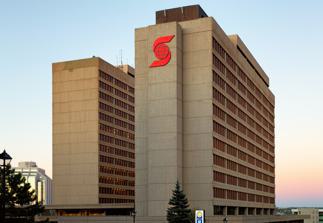
Building: Scotia Square
Country: Canada
Year built: 1969
Building complex in Halifax, Nova Scotia Scotia Square Barrington Tower (left) and Duke Tower (right), completed in 1971 and 1970 respectively General information Status Completed Type Mixed-use Architectural style Modern Address 5201 Duke Street Halifax , Nova Scotia B3J 1N9 Coordinates 44°39′0.00″N 63°34′38.13″W / 44.6500000°N 63.5772583°W / 44.6500000; -63.5772583 Groundbreaking 1967 Opened 1969 Owner Crombie REIT Landlord Crombie REIT Design and construction Architect(s) Allward and Gouinlock Developer Halifax Developments Limited Main contractor Robert McAlpine Ltd. Website scotiasquare .com Scotia Square is a commercial development in downtown Halifax , Nova Scotia , Canada. It was built from the late 1960s to late 1970s and is managed by Crombie REIT . The complex comprises several office buildings, a shopping centre, two hotels, a parking garage, and three apartment buildings. A fourth apartment building is under construction. Scotia Square is connected to the Downtown Halifax Link , a network of enclosed walkways, and hosts a major Halifax Transit bus terminal. History Development context Scotia Square (right) was developed at the same time as the adjacent Cogswell Interchange (foreground) Scotia Square was developed in an era when urban renewal was in vogue. Many cities were demolishing neighbourhoods considered blighted and obsolete. In 1956, the National Housing Act was amended, offering federal government assistance to redevelopment projects that put land to its "highest and best use". Halifax city council commissioned town planner Gordon Stephenson to draw up a redevelopment proposal for the city, which was published in 1957. Stephenson called the area now home to Scotia Square the "worst part" of the city centre, writing: "With the exception of the blocks between Barrington and Argyle Streets, it is in a generally deplorable condition. Here are some of the worst tenements, and dirty cinder sidewalks merge with patches of cleared land littered with rubbish. It is suggested that the clearing of this area should have high priority." Stephenson proposed a suite of recommendations across Halifax including the clearance of what was termed the "Central Redevelopment Area". The City of Halifax applied for (and won) funds under section 23 of the National Housing Act to aid in land acquisition and clearance. The 12.81 acres of cleared land was held jointly by all three levels of government. In 1962, the city put out a request for proposals that attracted only one response, from the Woking Group. The city considered the proposal too ambitious and rejected it. In September 1963, the Woking Group submitted a more modest proposal developed with the assistance of architects Robert Matthew and Percy Johnson-Marshall of the University of Edinburgh . An agreement was signed between the city and the Woking Group in October 1963. This agreement later fell through due to financial issues. K.C. Appleyard, an engineer who had helped set up Industrial Estates Limited , was critical of the city's failure to develop the Central Redevelopment Area. Halifax mayor Charles Vaughan challenged Appleyard to do something about it, and Appleyard reportedly went to the Halifax Club the same day to assemble a new development company, Halifax Developments Limited (HDL), with the board of directors composed of prominent members of the province's business elite. The company informed Halifax council of their plans, and hired architect Carl Koch and real estate consultant William Hardman. The city issued a second call for proposals, which this time attracted three entrants – HDL, Woking Group, and local developer Ralph Medjuck. Medjuck bought out Woking Group "at the last minute", giving him control over two of the proposals. On 24 April 1966, the city announced that HDL's "Scotia Square" proposal had been selected. Halifax Developments Limited hired McAlpine Construction to serve as general contractor, and brought Toronto architecture firm Allward and Gouinlock on as an architectural consultant. A formal agreement between HDL and the City of Halifax was signed on 31 August 1966 and construction of the Trade Mart, the first phase of the development, began thereafter. The urban fabric of downtown Halifax was significantly altered by the development. Several streets disappeared from the map, including Buckingham Street, Bells Lane, Jacob Street, and sections of Grafton and Argyle streets. Scotia Square was developed in concert with the adjacent Cogswell Interchange , a multi-level road interchange that opened in 1970 and was to be the first phase of a waterfront highway called Harbour Drive, which was cancelled due to public protest. Construction and opening Scotia Square at night, showing Barrington Tower, the Hotel Halifax, and Cogswell Tower The first phase of Scotia Square, the Trade Mart building, was officially opened in 1968 by Nova Scotia premier George Isaac Smith . That building was described by the developer as "a combined shopping centre for wholesalers, distributors, manufacturers' agents, and a warehouse for light manufacturing and storage." As of 2023, the Trade Mart is called "Brunswick Place". Premier Smith also opened the Scotia Square shopping centre on 15 October 1969. At that time, there were 29 stores. Another 30 stores opened by the end of 1969. The first office tower in the complex, Duke Tower , was opened on 1 February 1970. The shopping centre, called Scotia Mall, housed tenants such as Famous Players cinema and a Woolco department store. A food court, known as the "Ports of Call", opened in July 1978 with 350 seats and seven food kiosks. The second office tower, Barrington Tower , was officially completed on 1 April 1971 and served as the headquarters of the Nova Scotia Power Commission , later Nova Scotia Power Corporation. Following privatization of the electricity utility, it became the headquarters of Emera . Duke Tower and Barrington Tower are located directly on top of the Scotia Square mall. In addition to offices, retail space, and a hotel, Scotia Square was designed to include several apartment buildings. The first of these was the 190-unit Scotia Towers, which opened in 1972. In October 1971, it was announced that Halifax Developments Limited would partner with Canadian Pacific Hotels to build a new hotel at Scotia Square. Called the Chateau Halifax, the hotel was completed on 29 January 1974. It later became the Delta Halifax , and as of 2023 is operated as the Hotel Halifax by a different owner. MacKeen Towers, the second residential building in the Scotia Square complex, opened in October 1974. It is named after Colonel John C. MacKeen. The original development plan called for an apartment building at the north end of the parking garage. Owing to the successful leasing of the two office towers, it was decided to build a third office tower there instead. Called Cogswell Tower, this building was completed in May 1975. The third residential building, the 155-unit Plaza 1881, began accepting tenants in May 1980. It was designed as a "deluxe apartment building" with a health club and swimming pool. It was built on the site of Halifax's old city market and police department. Durham Leaseholds buildings View of Barrington Street showing the low-rise Barrington Place (left) and high-rise CIBC Building (right) in the background Two additional buildings on the opposite side of Barrington Street are marketed as being part of Scotia Square, though these were not part of the original development proposal. They were developed by Durham Leaseholds Limited, a joint venture between Halifax Developments Limited and Oxford Development Group of Edmonton, and are linked to the Square Square mall via enclosed pedestrian bridges. 1809 Barrington , better known as the CIBC Building, is an office high-rise that was announced by the Canadian Imperial Bank of Commerce in 1975 as the bank's new Atlantic regional headquarters, and opened as the Bank of Commerce Tower in September 1977. It is connected to TD Tower , which is owned by a different landlord and is not considered part of Scotia Square. Barrington Place, a low-rise retail and hotel building, was opened on 26 March 1980. It housed the 203-room Barrington Inn, which was operated by Delta Hotels and was later known as the Delta Barrington. As of 2023, it operates as the Barrington Hotel. Barrington Place also contained 55 retail spaces on opening, providing together with Scotia Mall more than 150 shops and services, which Halifax Developments described as "the greatest single selection of stores and services in Atlantic Canada". The eastern side of the development incorporates the architecturally valuable facades of demolished 19th-century buildings facing the Granville Mall (a portion of Granville Street closed to motor vehicle traffic). In recent years, much of the Barrington Place retail space was converted to office space as well as a gym that occupies many of the former shopfronts along Granville Street. Recent expansion Footbridge linking Scotia Square to Purdy's Wharf and the Halifax waterfront In the 1980s, a footbridge was built across the Cogswell Interchange linking Barrington Place to the Purdy's Wharf development on the waterfront. In the late 1990s, the podium façade at the corner of Duke and Barrington streets was altered. In 2014, retail and dining storefronts were added to the three apartment buildings on Brunswick Street (MacKeen Towers, Scotia Towers, and Plaza 1881), replacing blank walls. This project won an Award of Merit for Civic Design in the Halifax municipal government's Urban Design Awards 2018. An expansion of the Scotia Square shopping centre, along Barrington Street, was built around 2016-17. It was designed by DSRA Architects of Halifax. The three-storey development adds street-level commercial space, as well as office and retail space above. According to Crombie REIT, the design was intended to bring the site into better agreement with municipal design guidelines mandating more pedestrian-oriented districts. The project also added an indoor waiting room, at street level, for Halifax Transit passengers. A new building, Westhill on Duke, was proposed in the 2010s for the southwest corner of the complex on the corner of Duke Street and Albemarle Street. It was to be an 18-storey building with retail, residential, and office space with a more pedestrian-friendly street frontage than the current blank wall. Architects involved on the project were DSRA Architects and Zeidler Partnership Architects . The Westhill on Duke proposal was superseded in 2023 by "The Marlstone", a 291-unit residential building that began construction the same year. Components Map of central part of Scotia Square Scotia Square consists of a shopping mall, two hotels, and a number of office and apartment towers connected to each other and to other buildings by pedways and tunnels. In the centre of the complex is Scotia Square Mall and a large food court servicing the adjoining office buildings. The complex is adjacent to the Cogswell Interchange , and it fronts on Duke Street to the south, Barrington Street to the east, and Albemarle Street (formerly Market Street) to the west. Buildings Name Type Opening year Floor count Notes References Brunswick Place Office, warehouse 1968 5 Formerly the Trade Mart Podium Retail, office, parking 1969 Varies Includes a shopping centre, 1,700-space parking garage, tower lobbies, and office space. Duke Tower Office 1970 16 Barrington Tower Office 1971 20 Scotia Towers Residential 1972 12 Hotel Halifax Hotel 1974 13 Formerly the Chateau Halifax, Delta Halifax MacKeen Towers Residential 1974 12 Cogswell Tower Office 1975 20 14 office levels on top of 6 parkade levels CIBC Building Office 1977 16 Barrington Place Hotel, retail, office 1980 5 Includes the Barrington Hotel Plaza 1881 Residential 1980 12 The Marlestone Residential 2026 20 Construction began in 2023. Pedways and tunnels Scotia Square is connected to surrounding buildings by several pedestrian bridges and tunnels. Pedway connecting Brunswick Street to the Scotia Square Parkade, and the west parkade stairwell. Passes over Albemarle Street (formerly Market Street). Pedway connecting the northwest corner of Scotia Square Parkade (topmost level) to Brunswick Place (formerly called Trade Mart building), which is located beside Scotia Square Parkade, on the north side of Cogswell Street. Tunnel connecting mall to World Trade and Convention Centre, as well as the Scotiabank Centre (formerly Halifax Metro Centre). Passes under Duke Street. Three-level pedway going from Barrington & Duke Towers to a stairwell, which leads to parking and the mall. The middle level of this pedway joins up to the Brunswick Street Pedway mentioned above. Pedway going from Scotia Square Mall, over Barrington Street, and into Barrington Place Shops. From there one can go via pedway to Purdy's Wharf , Casino Nova Scotia , the CIBC Building , and the TD Tower . Shopping centre Interior of Scotia Square mall prior to renovation (fountain removed in 2012) The Scotia Square mall is mainly located beneath Duke and Barrington towers. It has grown smaller over time, as the uppermost floor was converted to office space. Today, the mall occupies one level (except for the NSLC outlet next to the Barrington Street entrance at street level). The food court was renovated in 2014 and named "The Mix" by Crombie REIT . The court features 14 different food vendors ranging from large fast food chains like McDonald's to locally owned vendors like Mama Gratti's Deli & Market. Various upgrades to seating during the renovation allows large foot traffic during lunchtime rushes during the week. Being based toward servicing those working downtown the hours of operation of most food court tenants are 9:30 a.m. to 6:00 p.m. The municipal government operated a service centre in the mall, but this closed permanently in 2020. As of 2023, the mall is home to 11 food outlets and 23 shops and services. Major tenants include Lawtons, Scotiabank, Coles, NSLC, Dollarama, and Goodlife Fitness. Transit terminal Passenger waiting room at Scotia Square Terminal Scotia Square is home to one of the busiest Halifax Transit bus terminals in the city; Scotia Square Terminal saw over 11,000 passengers board or alight on an average weekday in 2019/20. As of October 2021, it was served by 33 bus routes. Most of the buses stop on Barrington Street with the exception of the regional express ( MetroX ) routes, which are located on Albemarle Street, and route 2, which stops on Duke Street in the Clayton Park-bound direction. As part of a renovation and expansion of the Scotia Square shopping centre on Barrington Street, an indoor waiting room was added for Halifax Transit passengers. Located at street level, on the west side of Barrington Street, the waiting room opened on 27 November 2017. There are plans to expand and enhance Scotia Square Terminal as part of the Cogswell Interchange redevelopment project, adding dedicated transit lanes, seating, improved lighting, canopies, and electronic signage. References